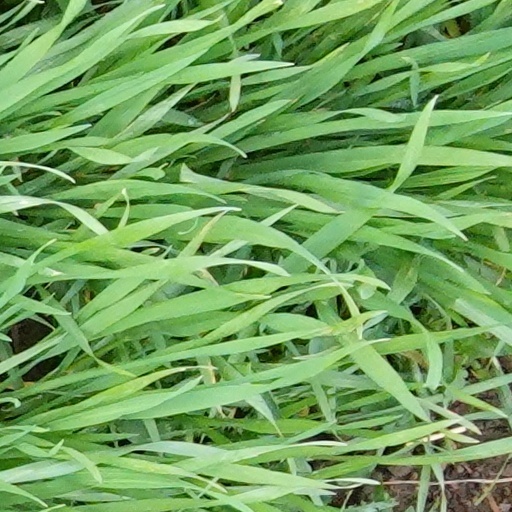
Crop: wheat